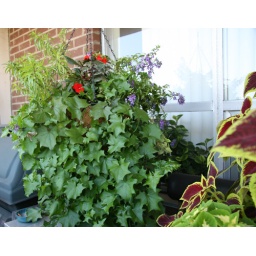
Our balcony in the summer looks like a jungle. And no, that's not my green thumb, sadly.